Angel of Destruction

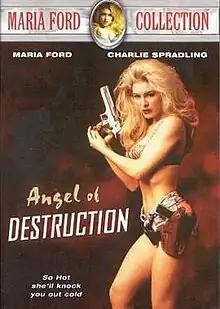
DVD cover

Angel of Destruction is a 1994 film directed by Charles Philip Moore and starring Maria Ford, and Charlie Spradling. The film, produced and distributed by Concorde-New Horizons, was a Roger Corman production.